Goffstown Covered Railroad Bridge

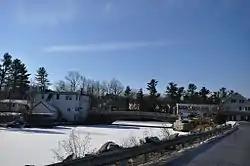
The abutments to the former railroad bridge are visible in the foreground; the NH 114 bridge is behind them.

The Goffstown Covered Railroad Bridge was a rare railroad covered bridge in Goffstown, New Hampshire. It was built in 1901 by the Boston and Maine Railroad, on the site of an earlier bridge built in 1850 by the New Hampshire Central Railroad, and carried its tracks across the Piscataquog River in the center of Goffstown. The bridge was listed on the National Register of Historic Places in 1975. It was destroyed by arson in 1976, as would later be the case with the Hillsborough Railroad Bridge in 1985.